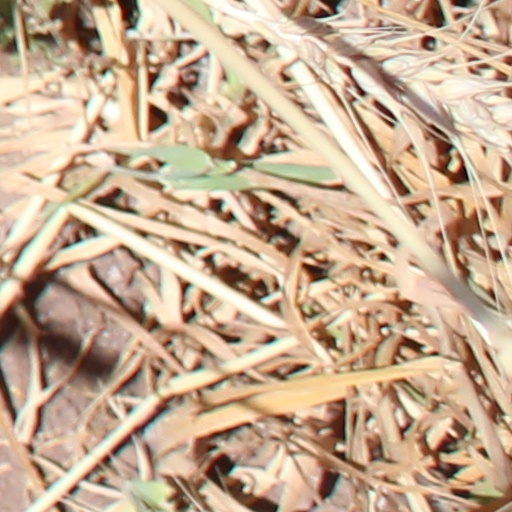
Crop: wheat